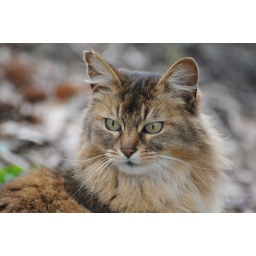
someone's cat near lymm dam.just about to have bath will CATch up in a bit